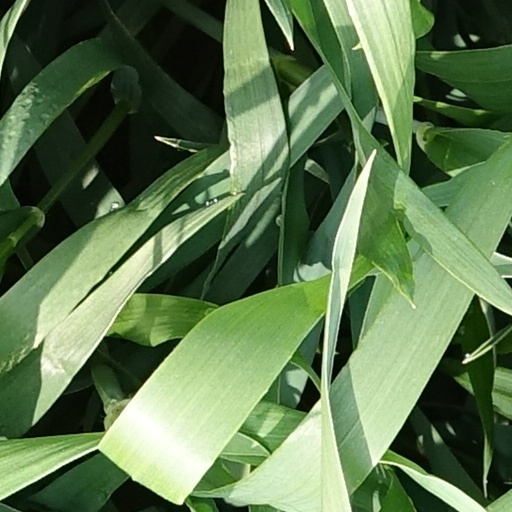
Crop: wheat